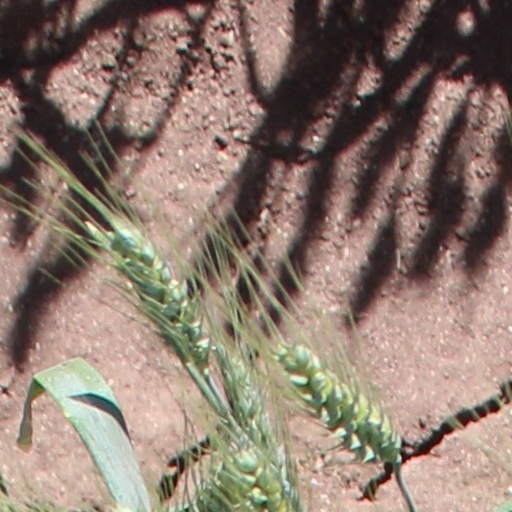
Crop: wheat